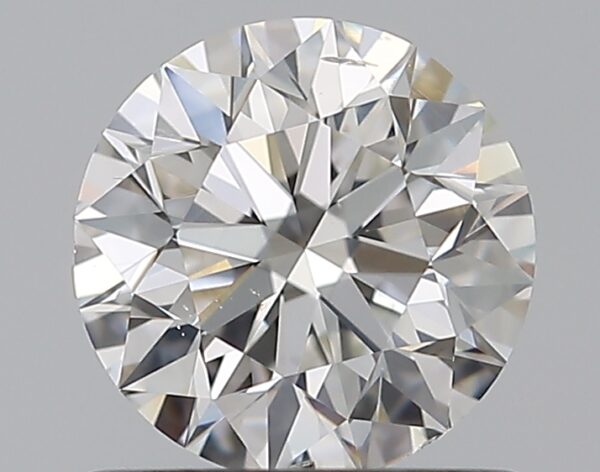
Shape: round
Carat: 0.7
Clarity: SI1
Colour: E
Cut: EX
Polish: EX
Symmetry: EX
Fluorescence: ST
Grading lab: GIA
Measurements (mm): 5.63 x 5.66 x 3.57